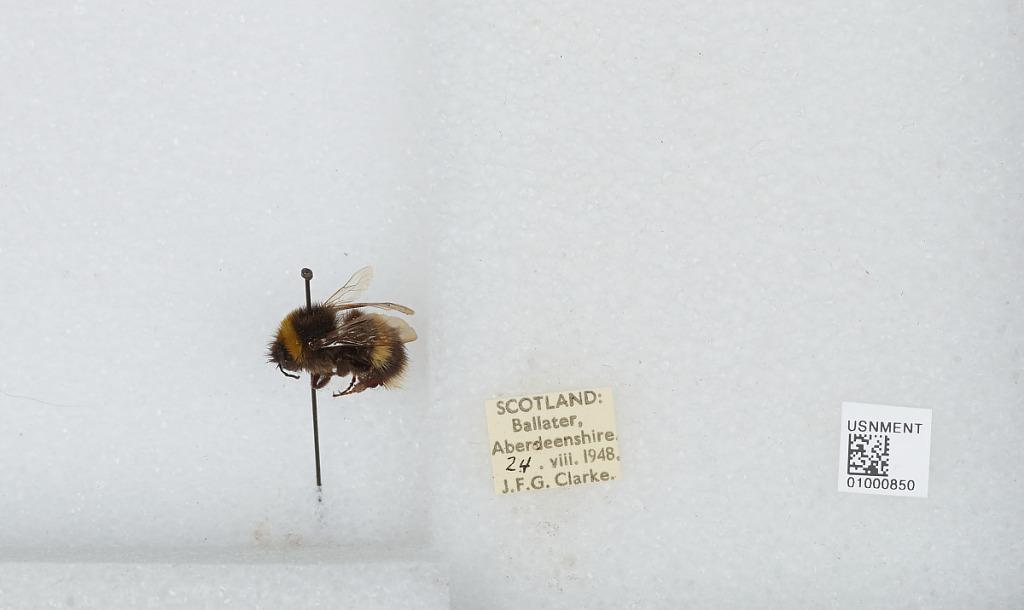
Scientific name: Bombus (Bombus) lucorum (Linnaeus)
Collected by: J. Clarke
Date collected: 1948-8-24
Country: United Kingdom
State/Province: Scotland
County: Aberdeenshire
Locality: Ballater
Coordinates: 57.0447, -3.0494